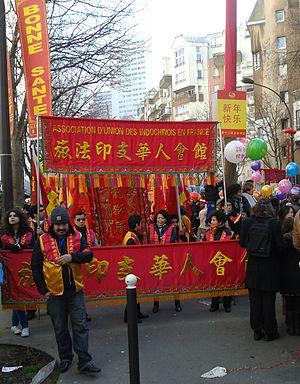
Défilé du nouvel an chinois à Paris
L’Indochine française est un territoire de l'ancien empire colonial français, dont elle était la possession la plus riche et la plus peuplée. Officiellement nommée Union indochinoise puis Fédération indochinoise, elle fut fondée en 1887 et regroupait, jusqu'à sa disparition en 1954, diverses entités possédées ou dominées par la France en Extrême-Orient : trois pays d'Asie du Sud-Est aujourd'hui indépendants, le Vietnam, le Laos et le Cambodge, ainsi qu'une portion de territoire chinois située dans l'actuelle province du Guangdong.